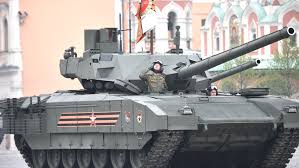
Label: BMP